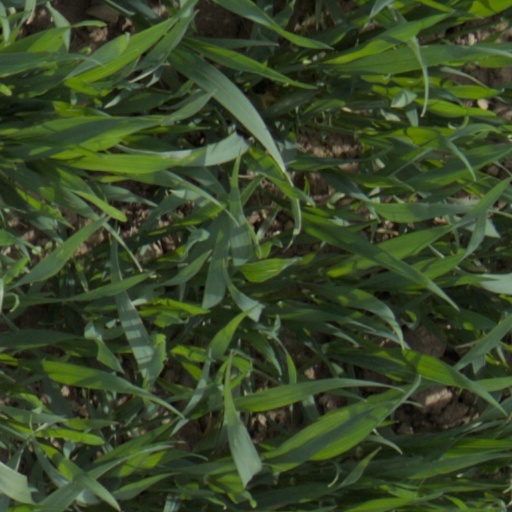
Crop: wheat